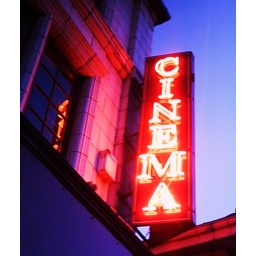
Picture house sign by Dusk